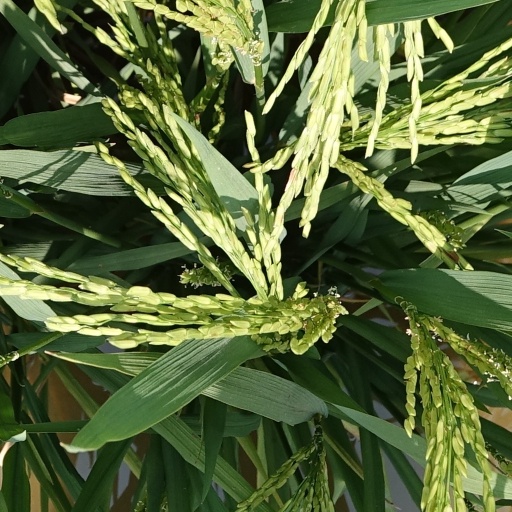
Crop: rice